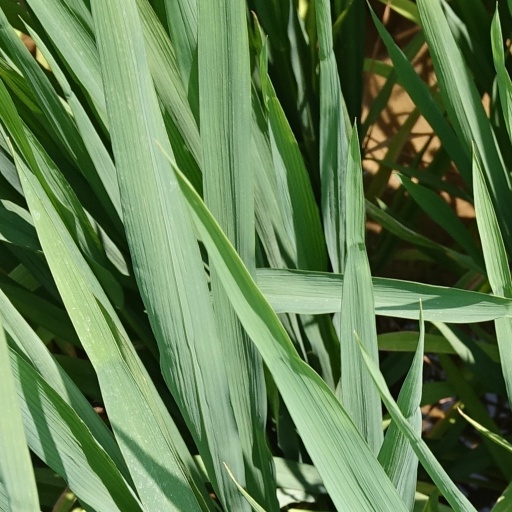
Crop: rice